Ducharme Bridge

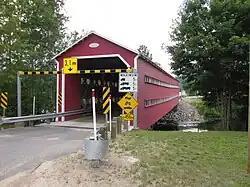
Another view of the Ducharme Bridge, showing some of the many height and load limit signs installed to protect it.

The Ducharme Bridge (French: "Pont Ducharme") is a covered bridge with a lattice truss structure, which crosses the Bostonnais River in the center of La Bostonnais, Quebec. The bridge was built in 1946 and it is long. It was classified as a historic monument in 2006, because it was a late example of an elaborated town bridge, a truss developed by the Departement of colonization of Quebec at the turn of the 20th century. It was named after Romulus Ducharme, MLA of Laviolette in 1936-1939 and 1944–1966.